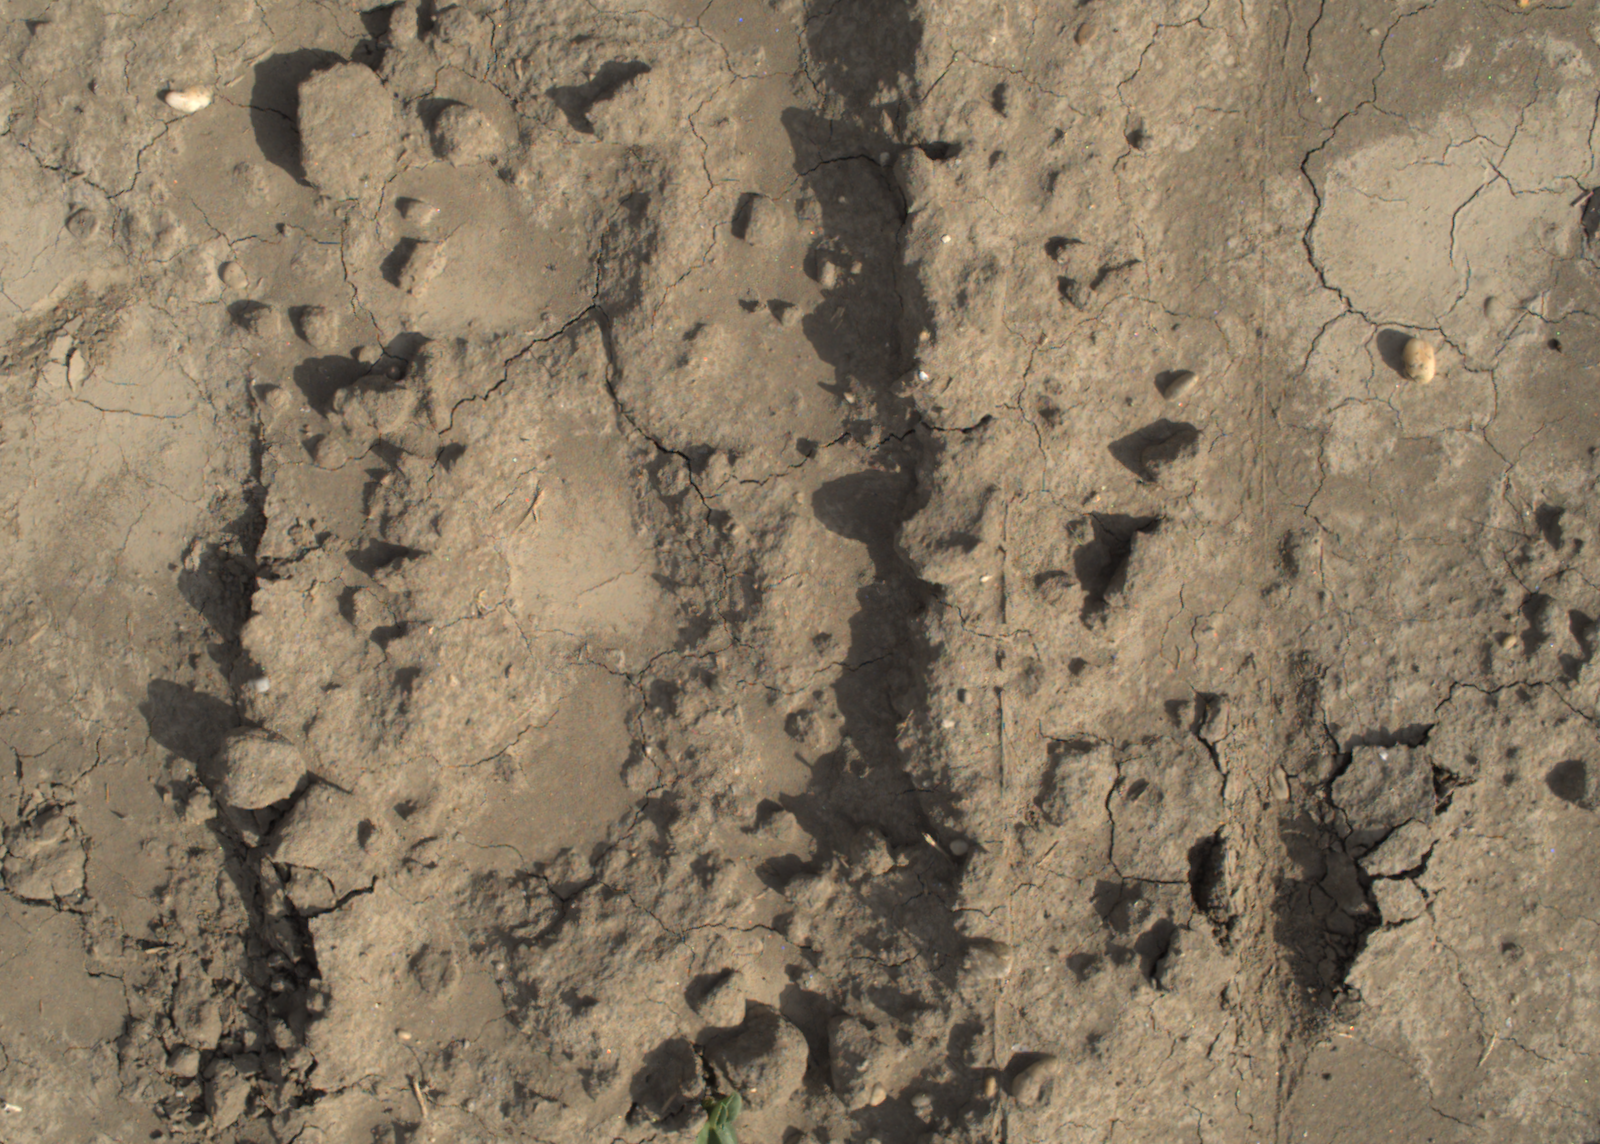
Capture date: 16.09.2021 11:08:01
Weather: mixed
Wind: light
Seeding date: 02.09.2021
Plant canopy height (mm): 957